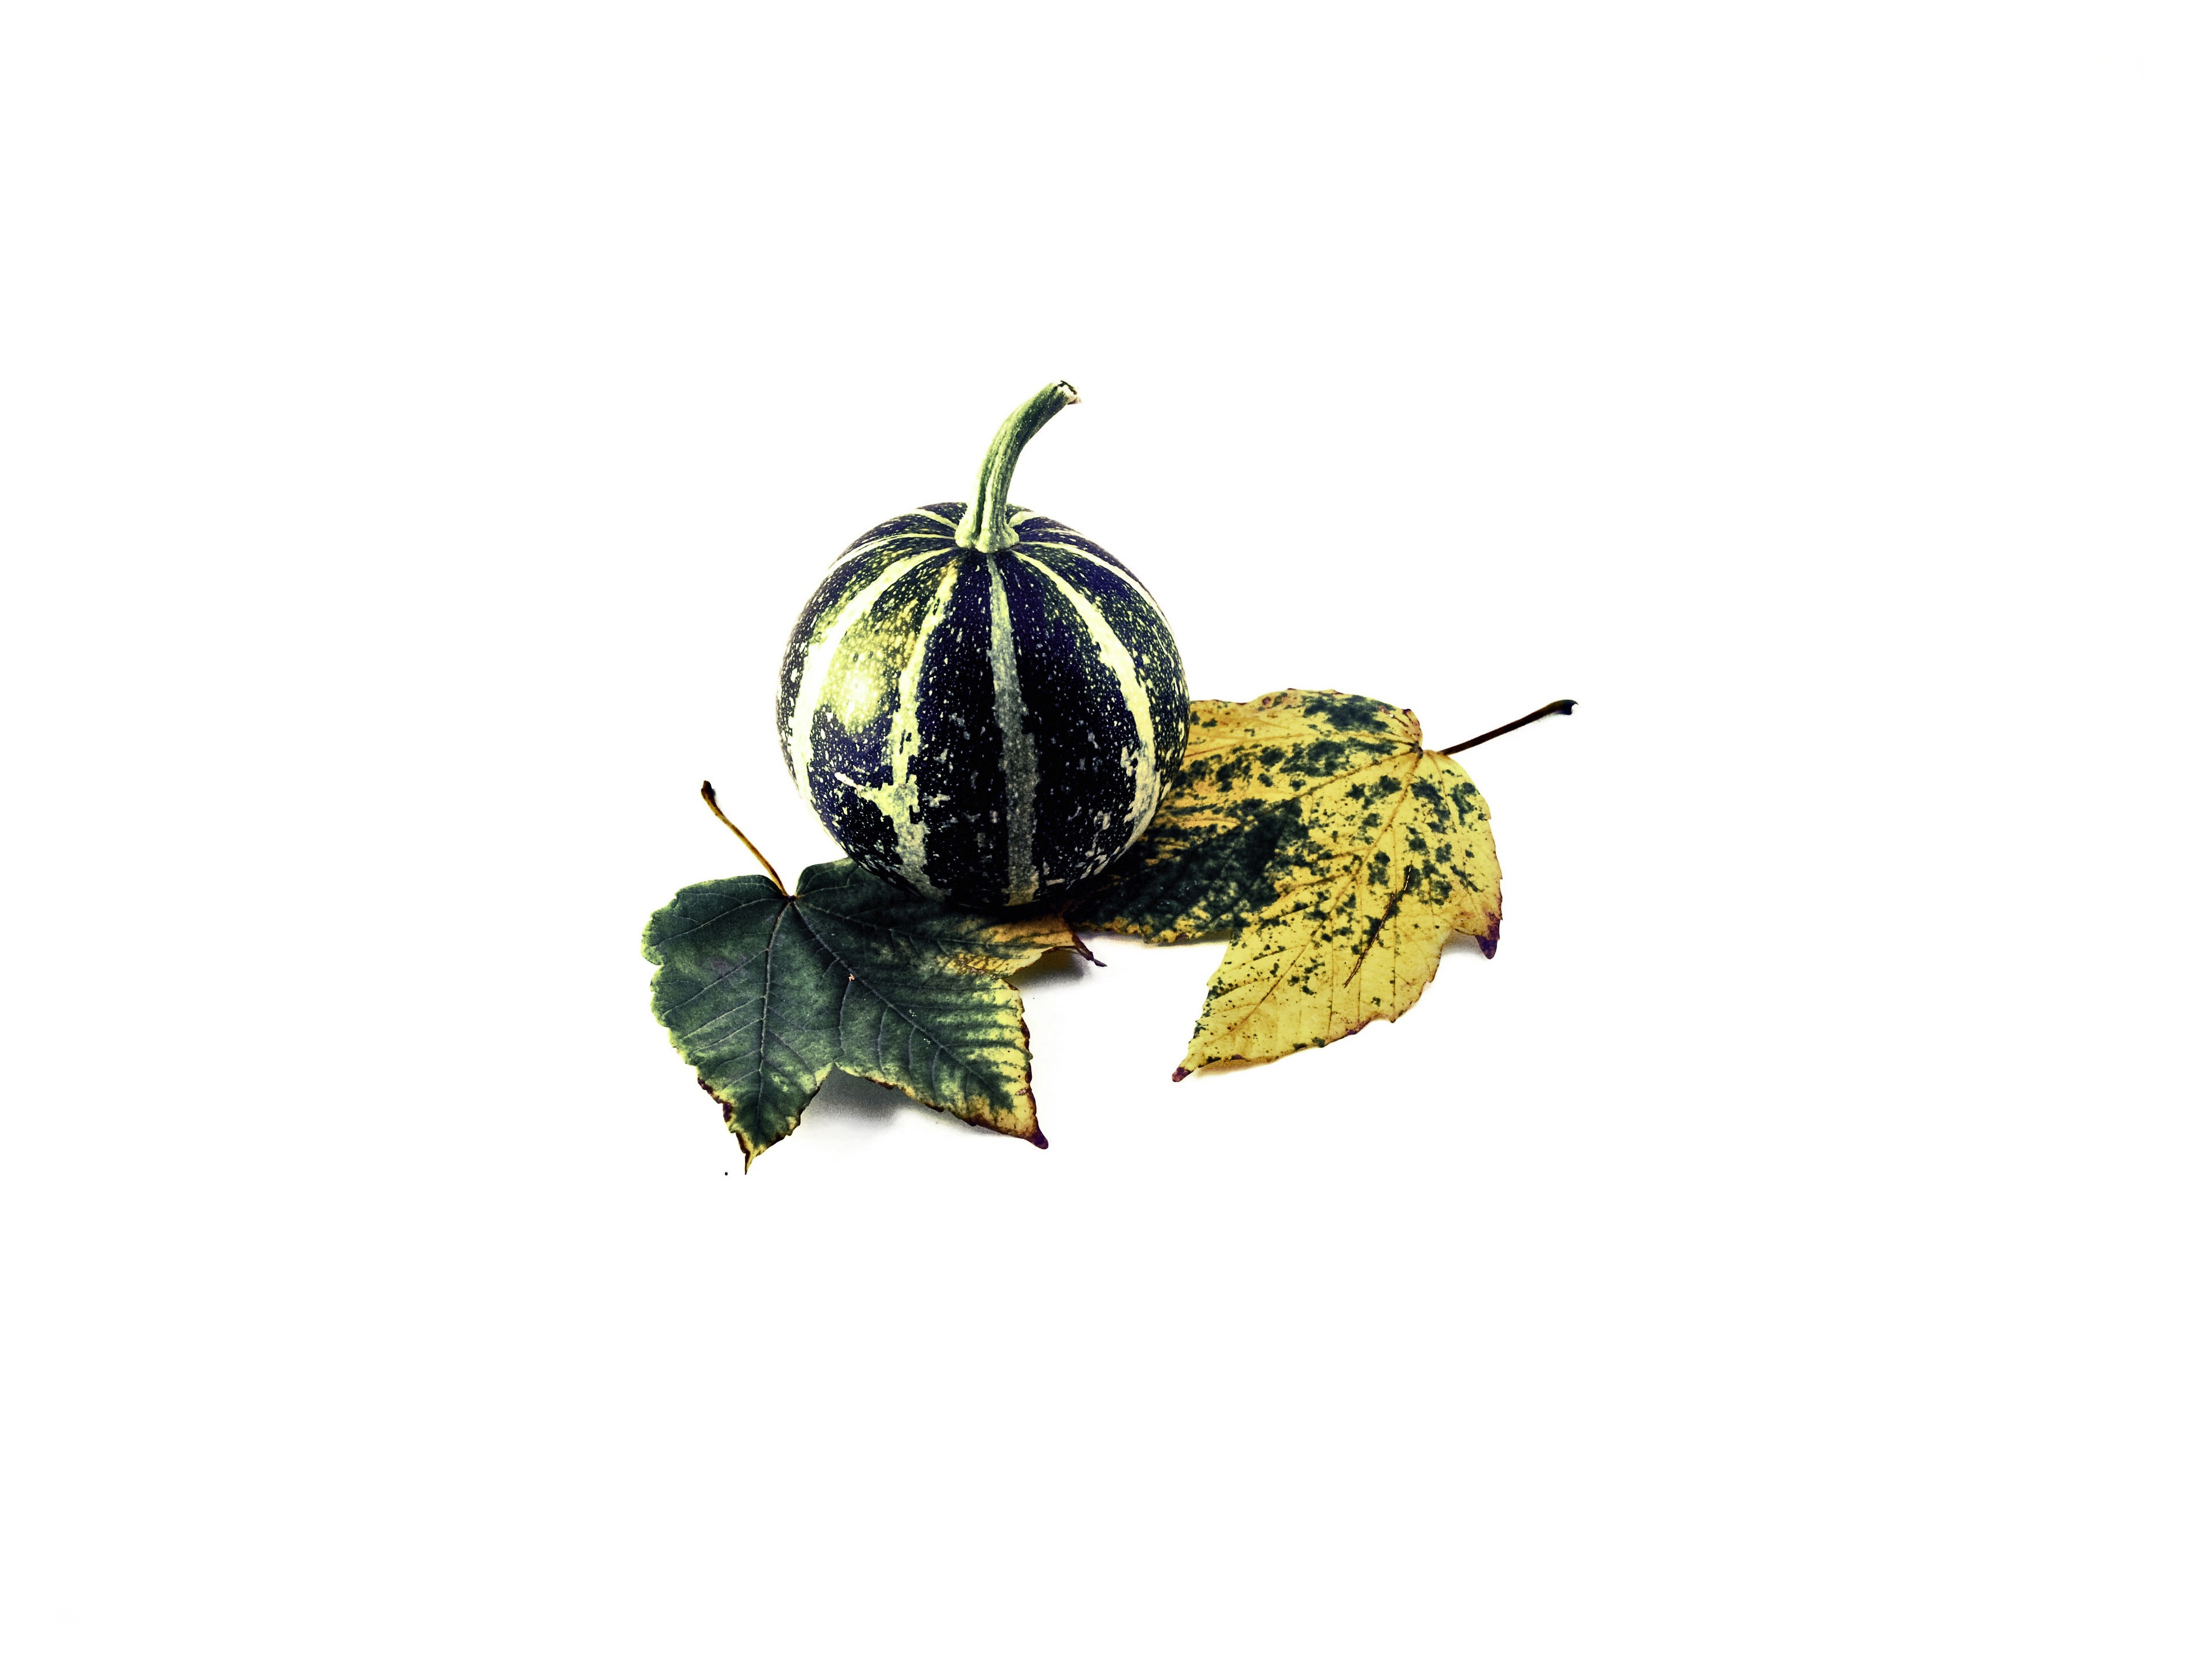
branch, plant, fruit, leaf, fall, flower, isolated, decoration, food, harvest, produce, vegetable, autumn, pumpkin, halloween, maple, leaves, eating, nutrition, seasonal, flowering plant, land plant